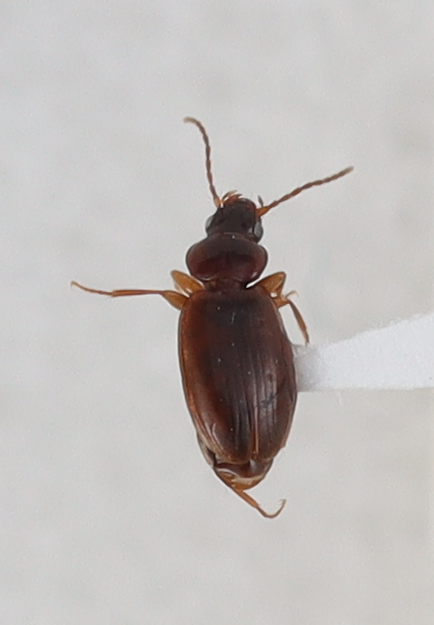
Scientific name: Trechus obtusus
Plot: 14
Trap: E
Collected: 20210810